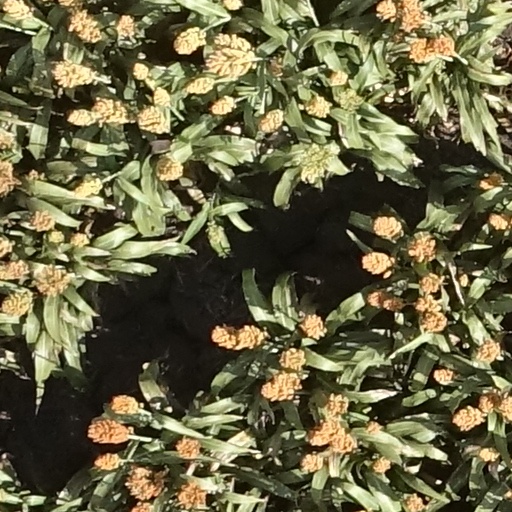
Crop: sorghum